Ethiopian Empire

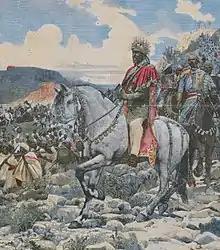
Menelik II at the Battle of Adwa

The Ottoman Empire occupied parts of Ethiopia, from 1557, establishing Habesh Eyalet, the province of Abyssinia, by conquering Massawa, the Empire's main port and seizing Suakin from the allied Funj Sultanate in what is now Sudan. In 1573 the Adal Sultanate attempted to invade Ethiopia again; however, Sarsa Dengel successfully defended the Ethiopian frontier at the Battle of Webi River.